Mary Ball (poisoner)

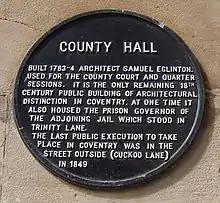
Black Plaque marking the site of Balls execution

Mary Ball (c. 1818–1849) was a Nuneaton housewife who poisoned her husband with arsenic. She was hanged in Cuckoo Lane, outside Coventry Gaol, before a crowd of about twenty thousand. She was the last person to be publicly executed in Coventry.